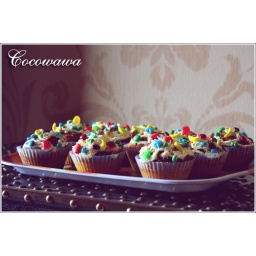
The cup cake by ; Cocowawa ;$